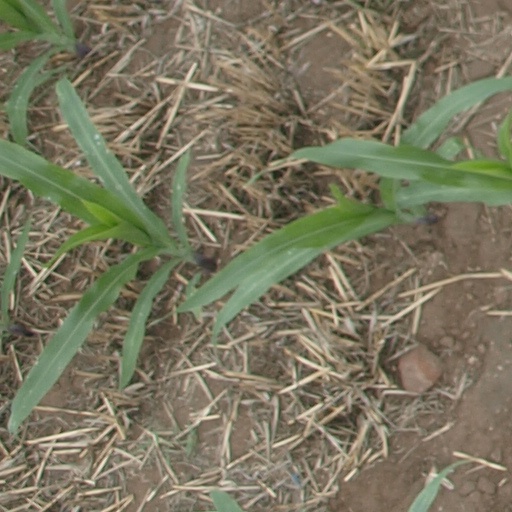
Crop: maize; corn